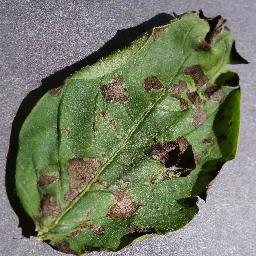
Label: Potato___Early_blight